Rosamond Young Chapin

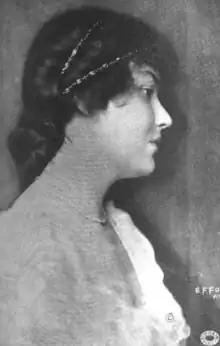
Rosamond Young, from a 1915 publication

Rosamond Young Chapin (July 17, 1895 – July 30, 1984) was an American singer, theatrical producer and arts administrator. Her personal relationship with Boston Symphony Orchestra conductor Karl Muck drew her into scandal during World War I. Later, she and her husband created and directed the New Boston Opera Company and the New Boston Music Festival in the 1930s and 1940s. She was known as a cook and businesswoman in the 1950s.